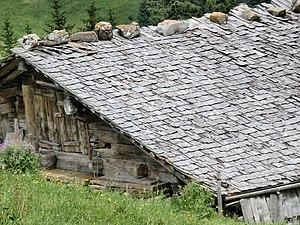
Le bardeau, tavaillon ou tavillon est une tuile de bois servant de revêtement sur les toitures et les façades. Un couvrement de tavaillons sert à la fois d'isolant thermique traditionnel et de protection contre les intempéries. Il est répandu dans de très nombreuses régions du monde, en particulier dans le massif du Jura, les Alpes, les Pyrénées, la Creuse, mais aussi l'île de la Réunion et la Corse.